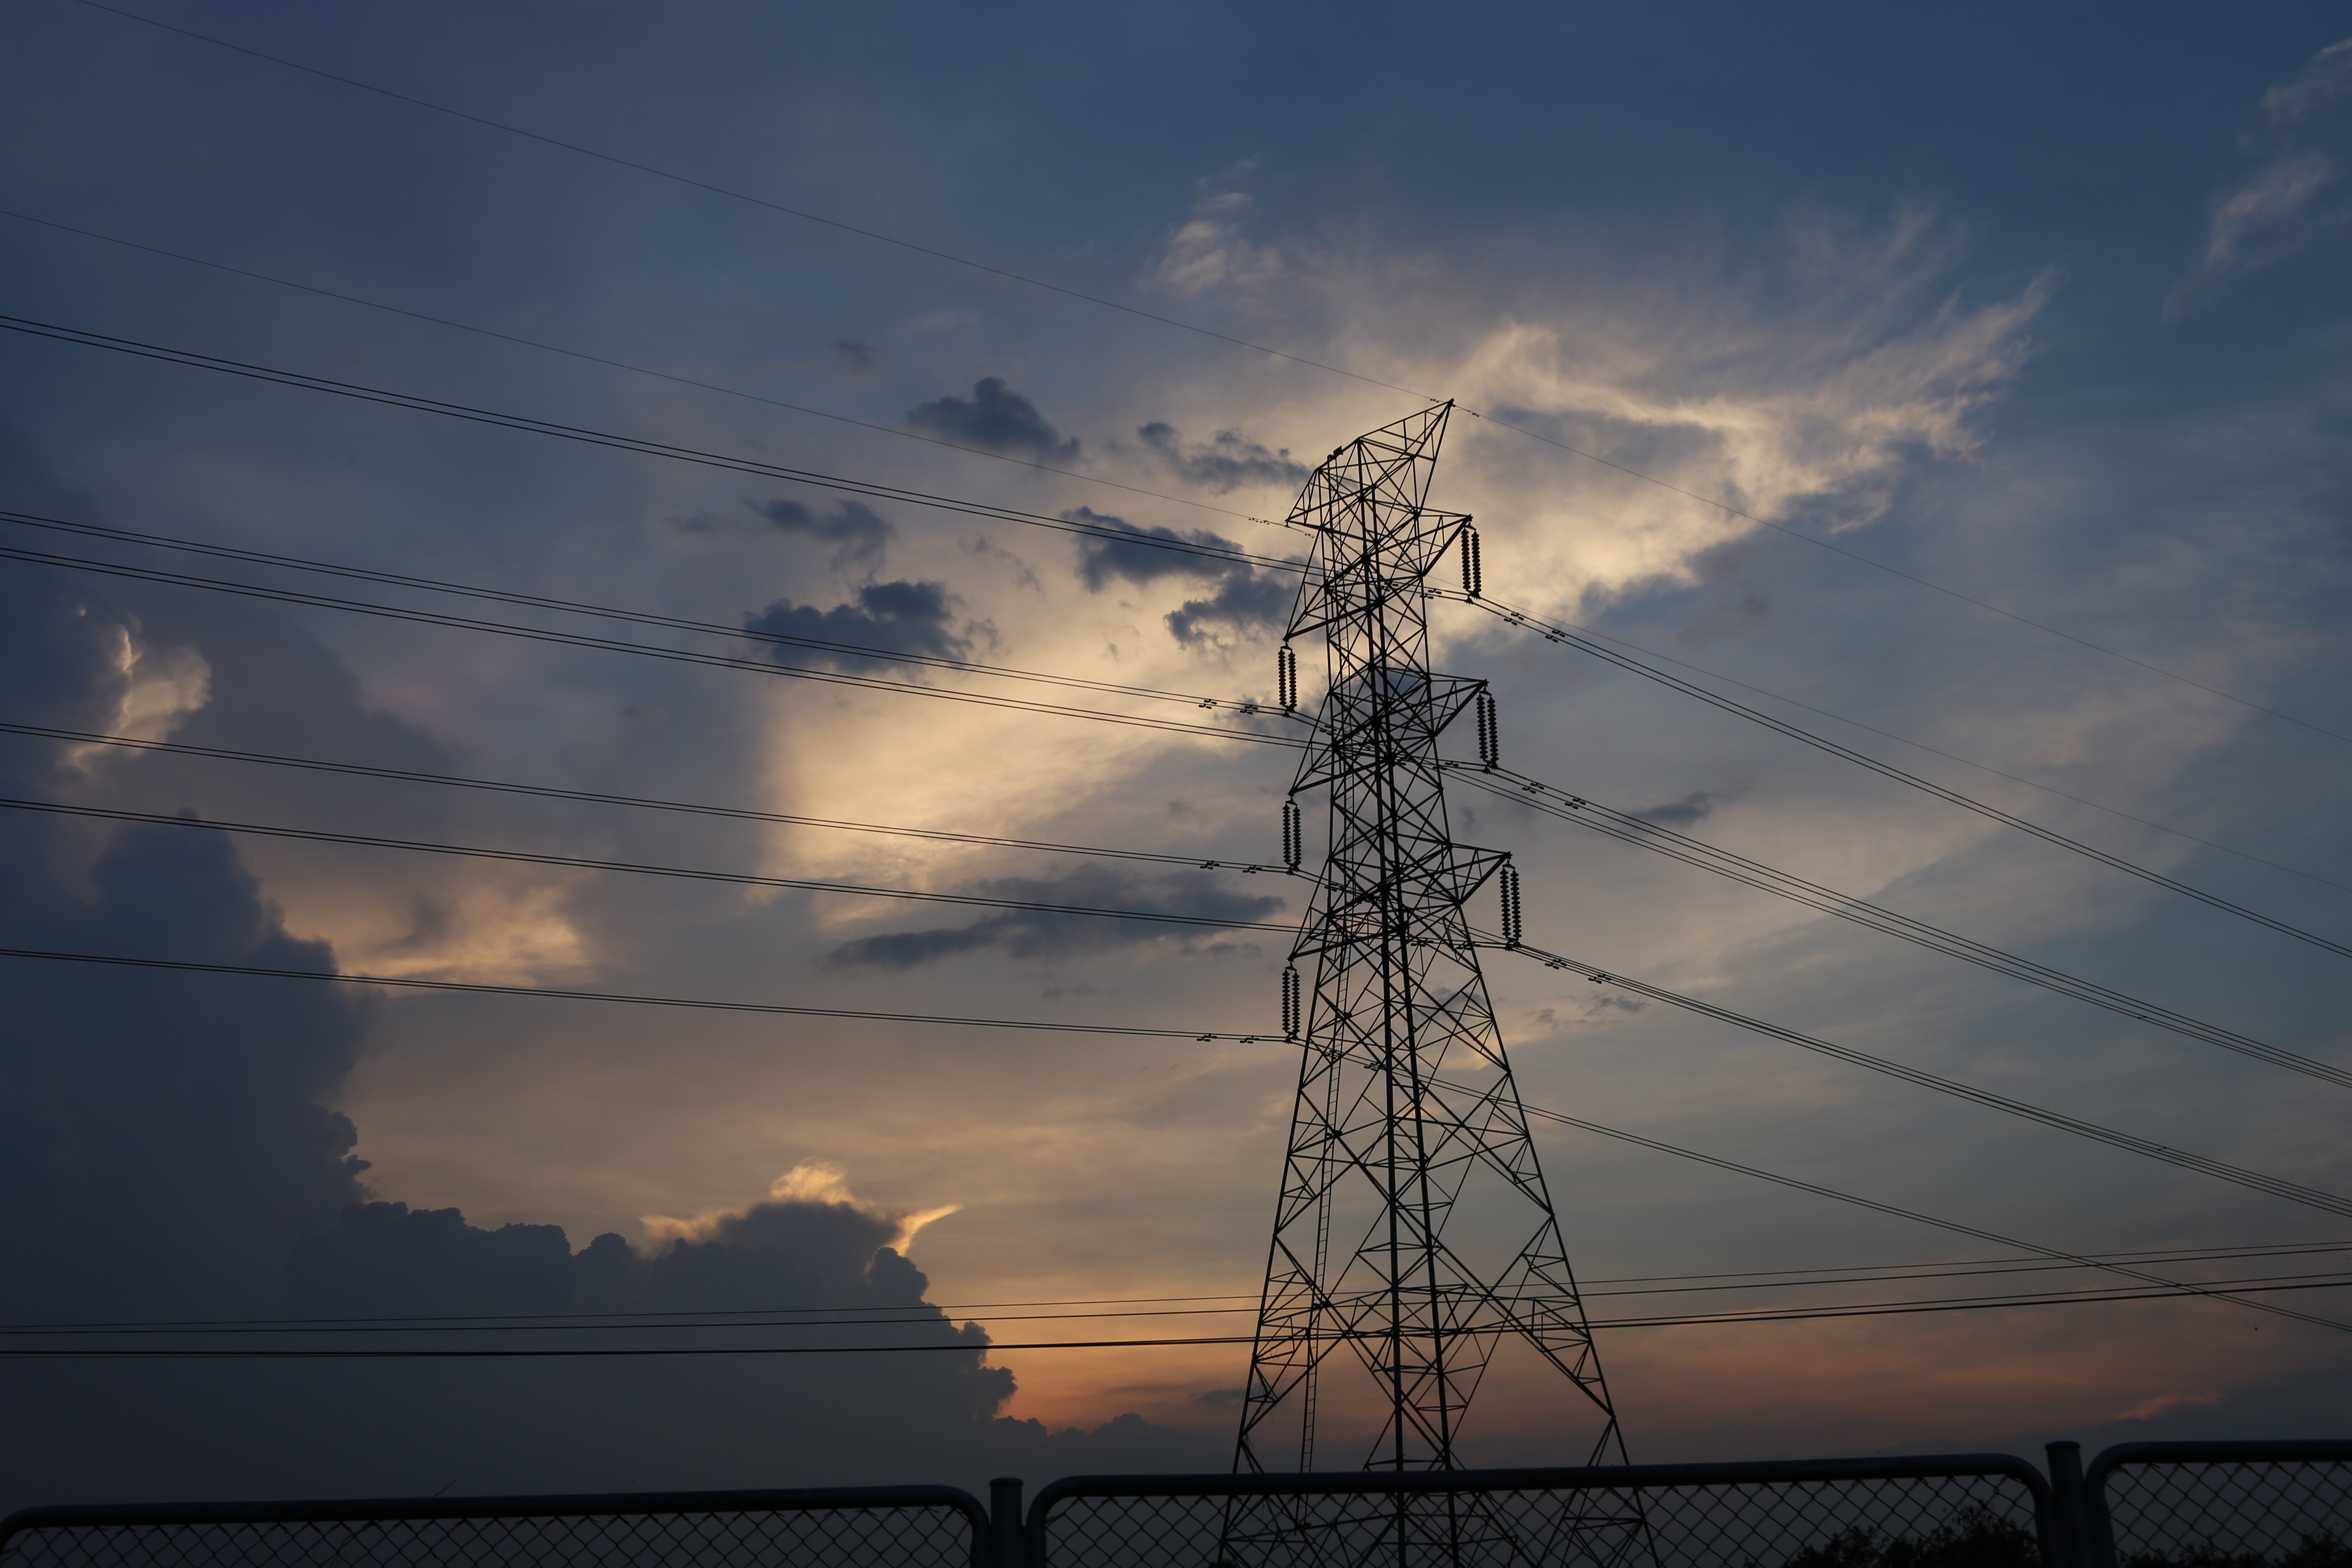
cloud, sky, sunrise, sunset, dawn, dusk, evening, tower, electricity, afterglow, transmission tower, outdoor structure, electrical supply, overhead power line, electricity post